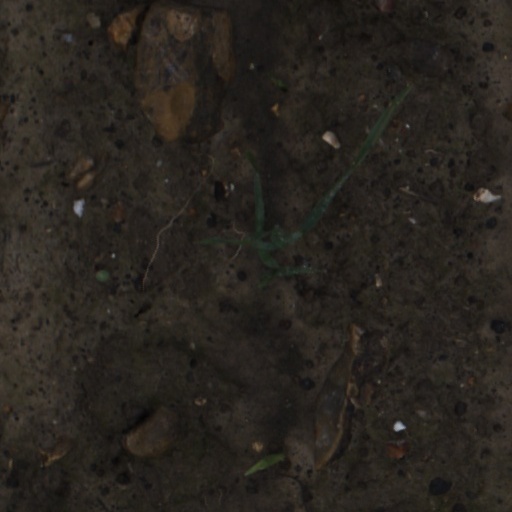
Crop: wheat